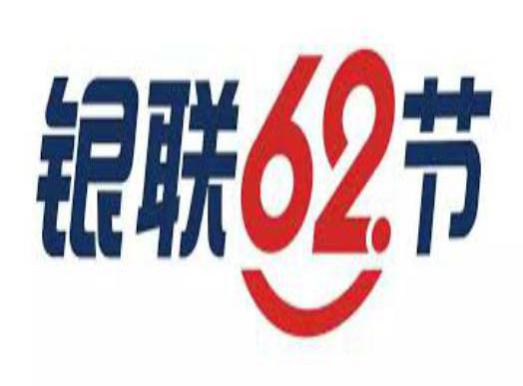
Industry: Others